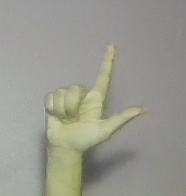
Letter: laam